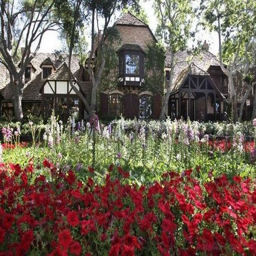
the former home of rhythm and blues artist